Victoria Coffey

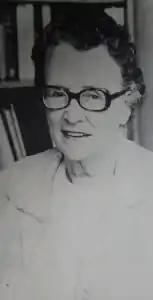

Victoria Coffey (16 September 1911 – 15 June 1999) was an Irish medical doctor and paediatrician. She was one of the first people to research sudden infant death syndrome (SIDS) and one of the first females to undertake significant research into congenital abnormalities. She also became the first female president of the Irish Paediatric Association, the paediatric section of the Royal Academy of Medicine in Ireland, the Royal College of Surgeons of Ireland (RCSI) Post-graduate Association, and the Irish American Pediatric Association. Coffey was also the first female recipient of the RCSI Distinguished Graduate medal.